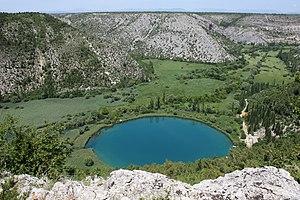
Le parc national de la Krka, s'étend à quelques kilomètres de Šibenik, en Croatie sur près de 109 km².